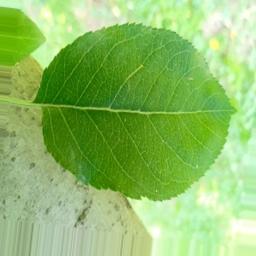
Label: Healthy